Litchfield Towers

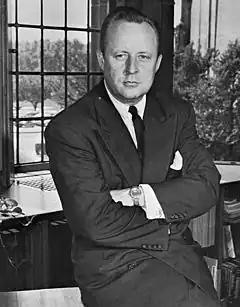
Edward Litchfield

The original proposal for the "unusual skyscraper dormitory" complex, designed by Dahlen Ritchey of the architectural firm of Deeter & Ritchey, was unveiled in June, 1960 and called for three towers to contain living quarters with unobstructed views for 1,868 male students. The towers were preliminarily designated as A, B, and C, with undergraduates to occupy tower A and B and graduate students tower C. The towers would rise from a three-story base that included a dining room accommodating 14,000 students, serving men from the towers and women from the nearby Schenley Quadrangle residences, as well a parking garage in its bottom level. Construction was initially delayed a year due to perceived high expense, but the dormitories opened in September, 1963 at a cost of $14 million with initially 1,150 residents filling approximately two-thirds of the spaces.